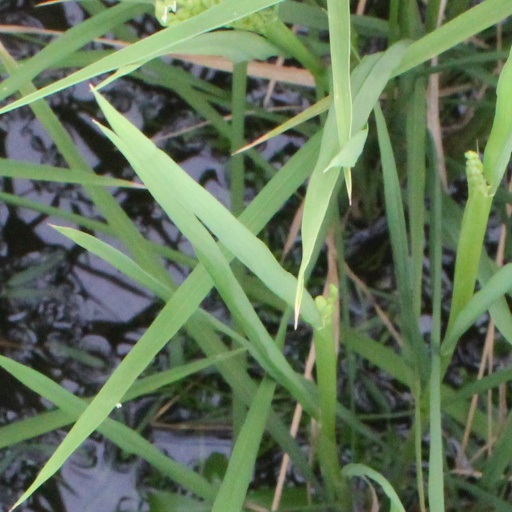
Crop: rice